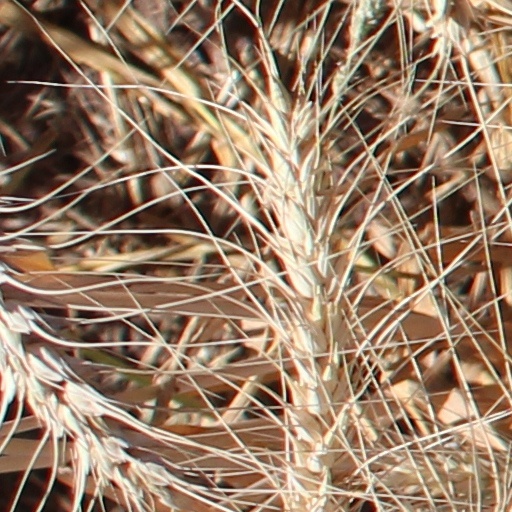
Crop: wheat